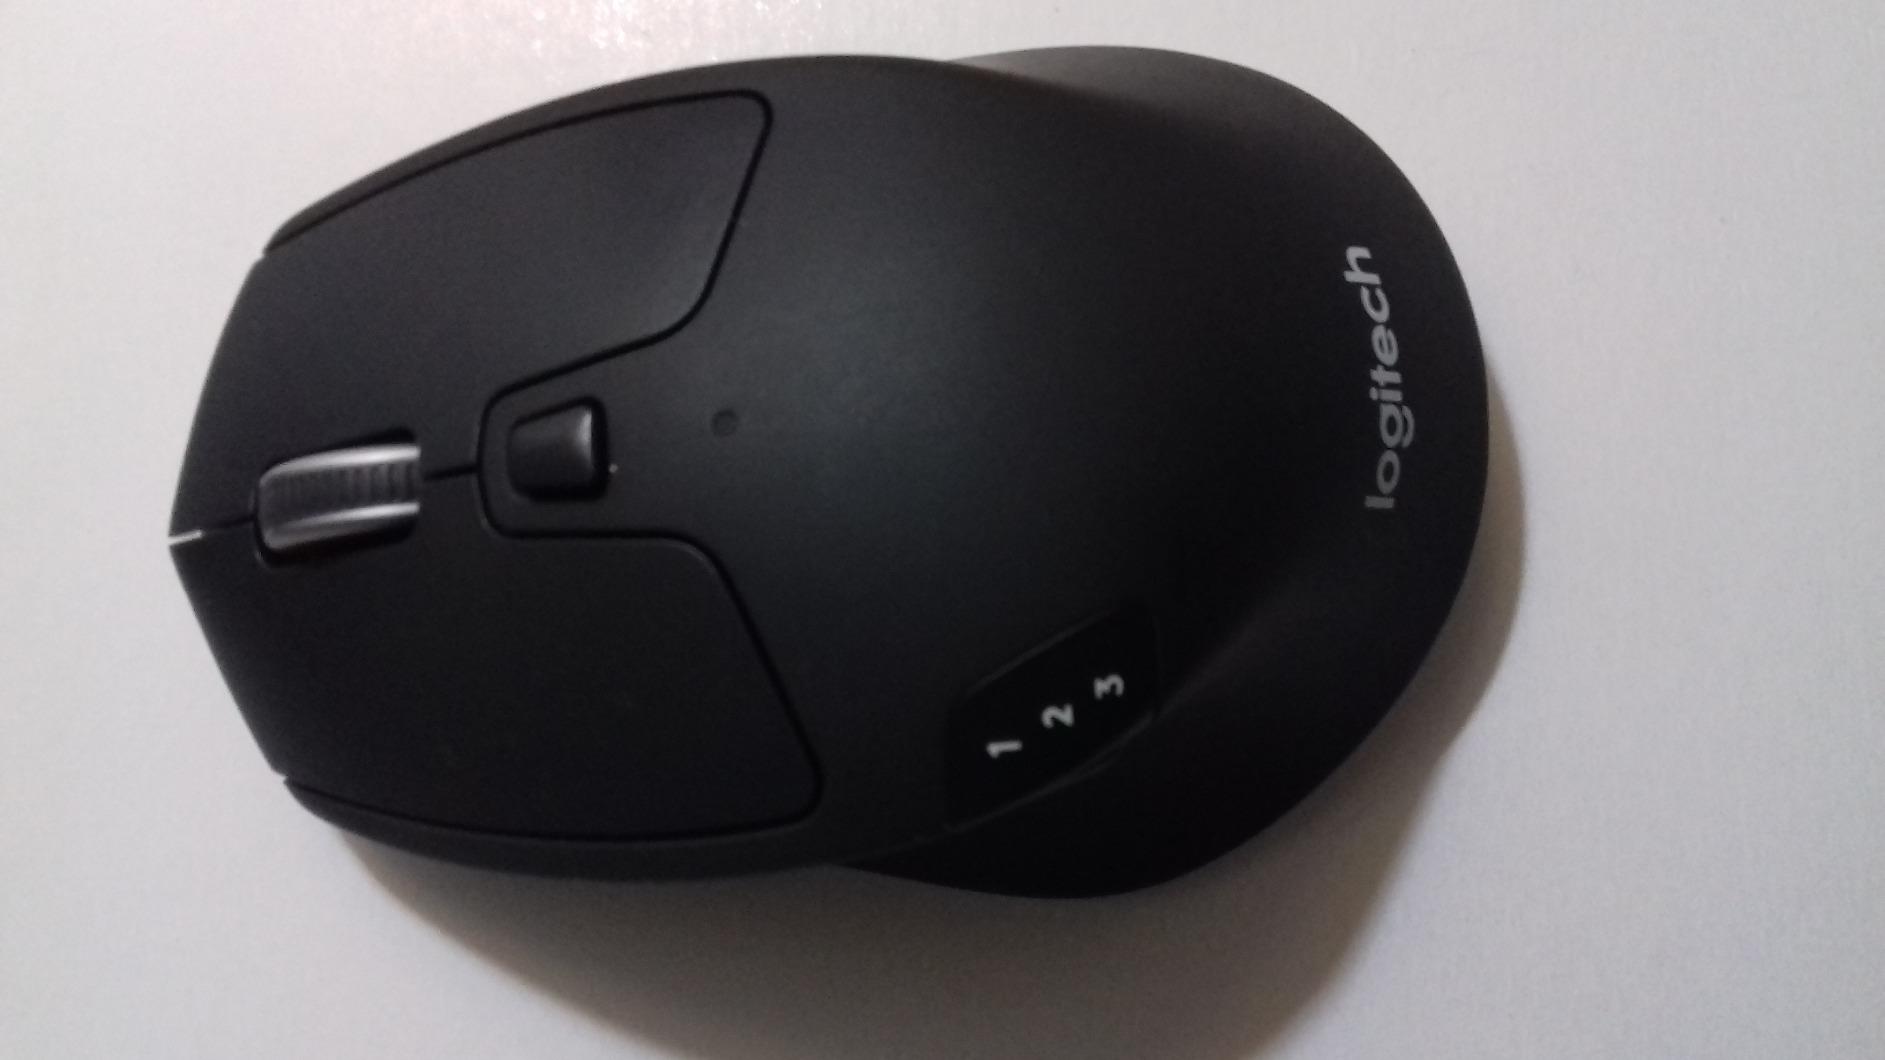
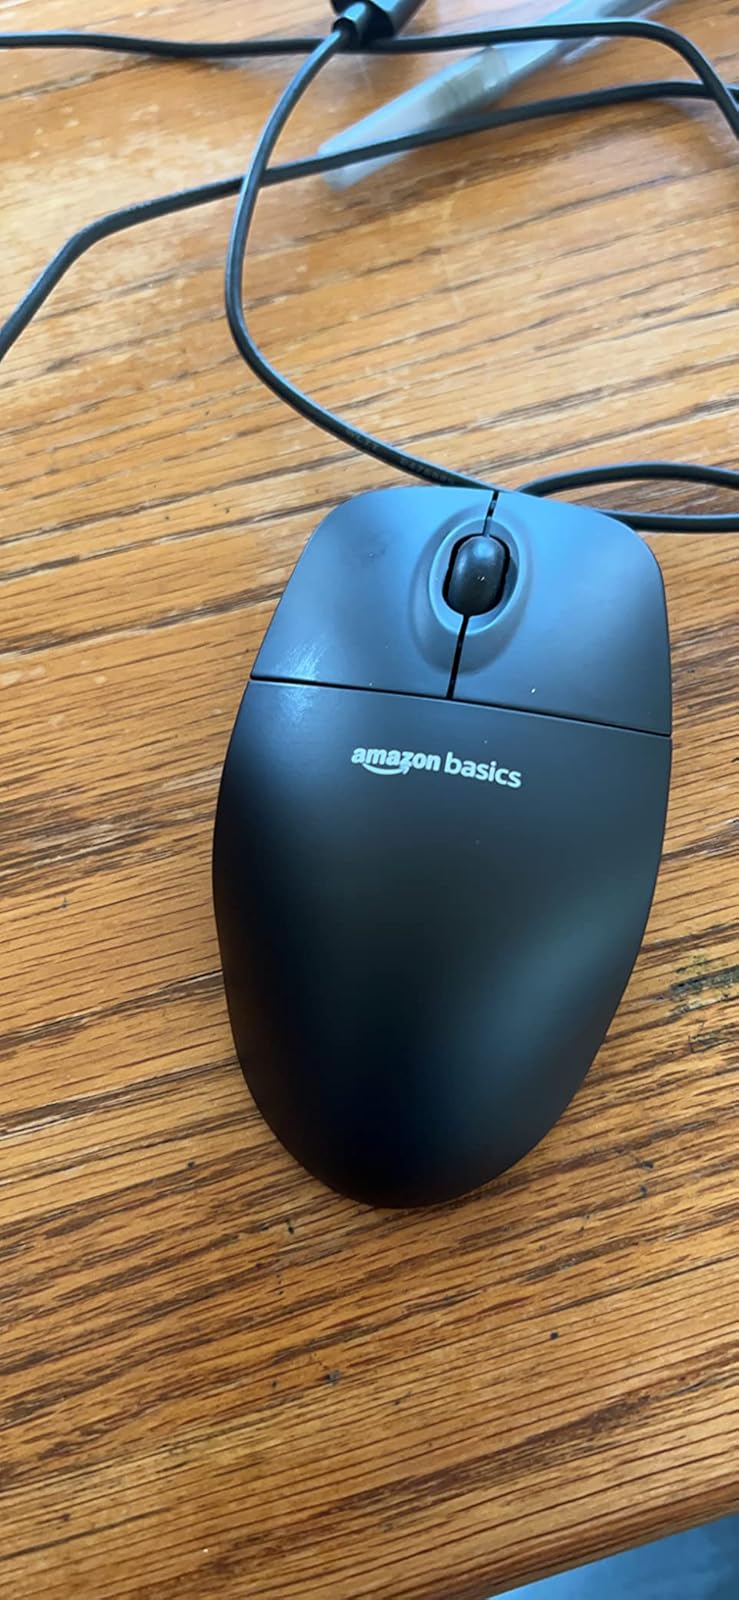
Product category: mouse
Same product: no